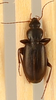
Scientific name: Calathus advena
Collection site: Rocky Mountains NEON (RMNP), plot RMNP_014